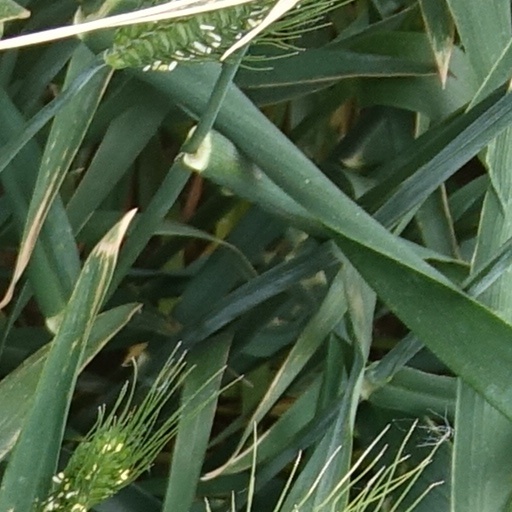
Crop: wheat